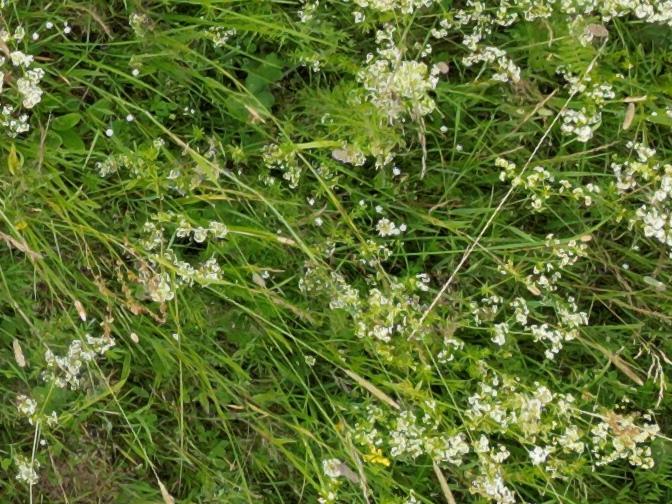
Flowers visible: yarrow flowers, yarrow flowers, yarrow flowers, yarrow flowers, yarrow flowers, yarrow flowers, yarrow flowers, yarrow flowers, yarrow flowers, yarrow flowers, yarrow flowers, yarrow flowers